Arctic Bay

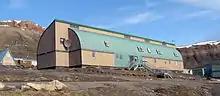
The Arctic Bay Health Centre

The Arctic Bay area has been occupied for nearly 5000 years by Inuit migrating from the west. In 1872, a European whaling ship, the "Arctic", captained by Willie Adams, passed through and gave the area its English name.